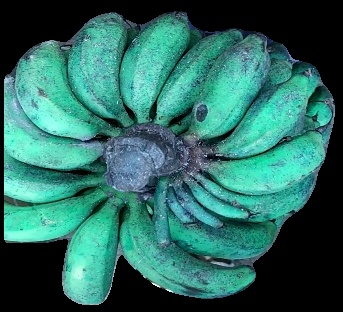
Variety: rasbale
Grade: grade3